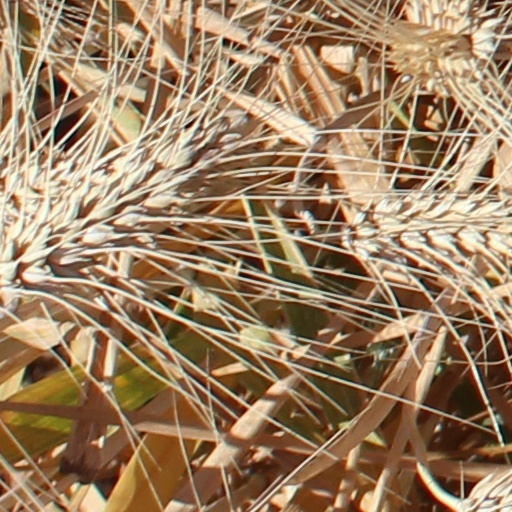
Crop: wheat